Kellia inscription

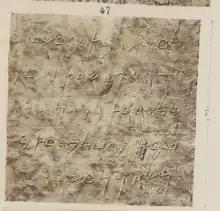
A copy of the inscription in Corpus Inscriptionum Semiticarum (CIS I 47)

The Kellia inscription is a Phoenician inscription found in the church of St Anthony in Kellia, Cyprus by Ludwig Ross in 1844. It is a funerary inscription of a noblewoman, the daughter of a Shophet. It is 1 foot wide and 2 and 3/4 feet high.